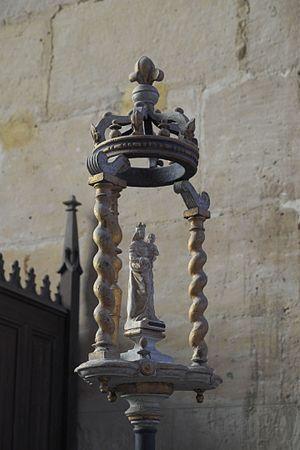
L'église Notre-Dame est une église catholique paroissiale située à Vetheuil, dans le Val-d'Oise. Par son ampleur, son plan à double collatéraux et son mobilier particulièrement riche et varié, elle se démarque des églises villageoises du Vexin français, car Vétheuil est au Moyen Âge un bourg d'une certaine importance. Par son architecture, et notamment son abside de style gothique primitif et ses deux portails de la Renaissance, l'église Notre-Dame occupe une place particulière parmi l'architecture religieuse de la religion. Sa valeur patrimoniale est reconnue assez tôt, et elle est classée monument historique par liste de 1840. Les origines de la paroisse et de l'église ne sont pas connues, mais on connaît une première mention de la fin du XIᵉ siècle, et des vestiges d'un clocher roman de la première moitié du XIIᵉ siècle subsistent encore à l'intérieur du clocher actuel. Vers la fin du XIIᵉ siècle, la construction d'un nouveau chœur est lancée, et celui-ci est terminé au tout début du XIIIᵉ siècle. Le clocher est rebâti dans le style gothique au cours de ce même siècle. Il est impossible de se prononcer sur la nef de cette époque.